We're Going to Eat You

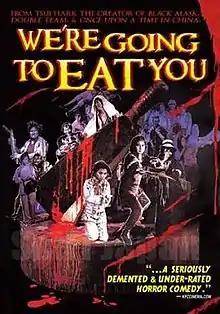
Theatrical release poster

We're Going to Eat You is a 1980 Hong Kong horror comedy film directed by Tsui Hark. The film is about a secret agent, Agent 999, who is attempting to capture a thief named Rolex, but his hunt leads him to a village that is inhabited by cannibals. The film was not as big a success in Hong Kong as Tsui's later 1980 film "Dangerous Encounters of the First Kind".